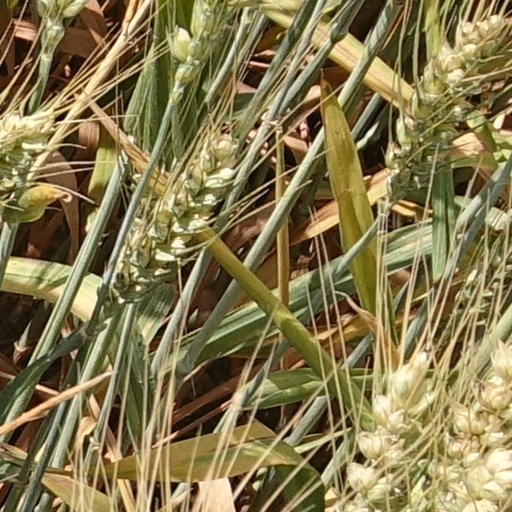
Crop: wheat